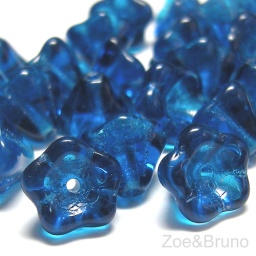
Czech glass bell flowers are in a slightly transparent Capri blue color. See my profile for more information. =)